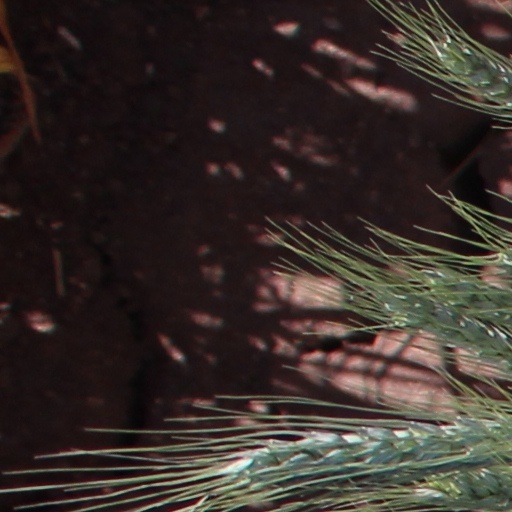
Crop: wheat